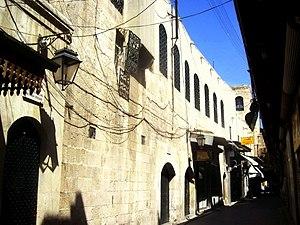
L'église Sainte-Assia-la-Sage est une église d'Alep dans le nord de la Syrie, appartenant à l'Église catholique syriaque. Elle se trouve dans le quartier chrétien de la vieille ville à Jdeydeh. Elle a été consacrée en l'an 1500.